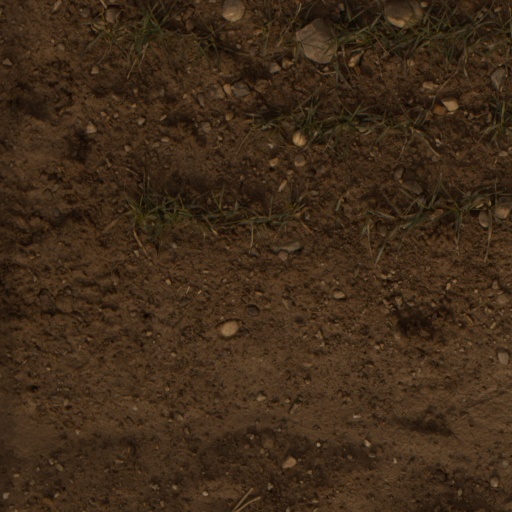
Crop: wheat